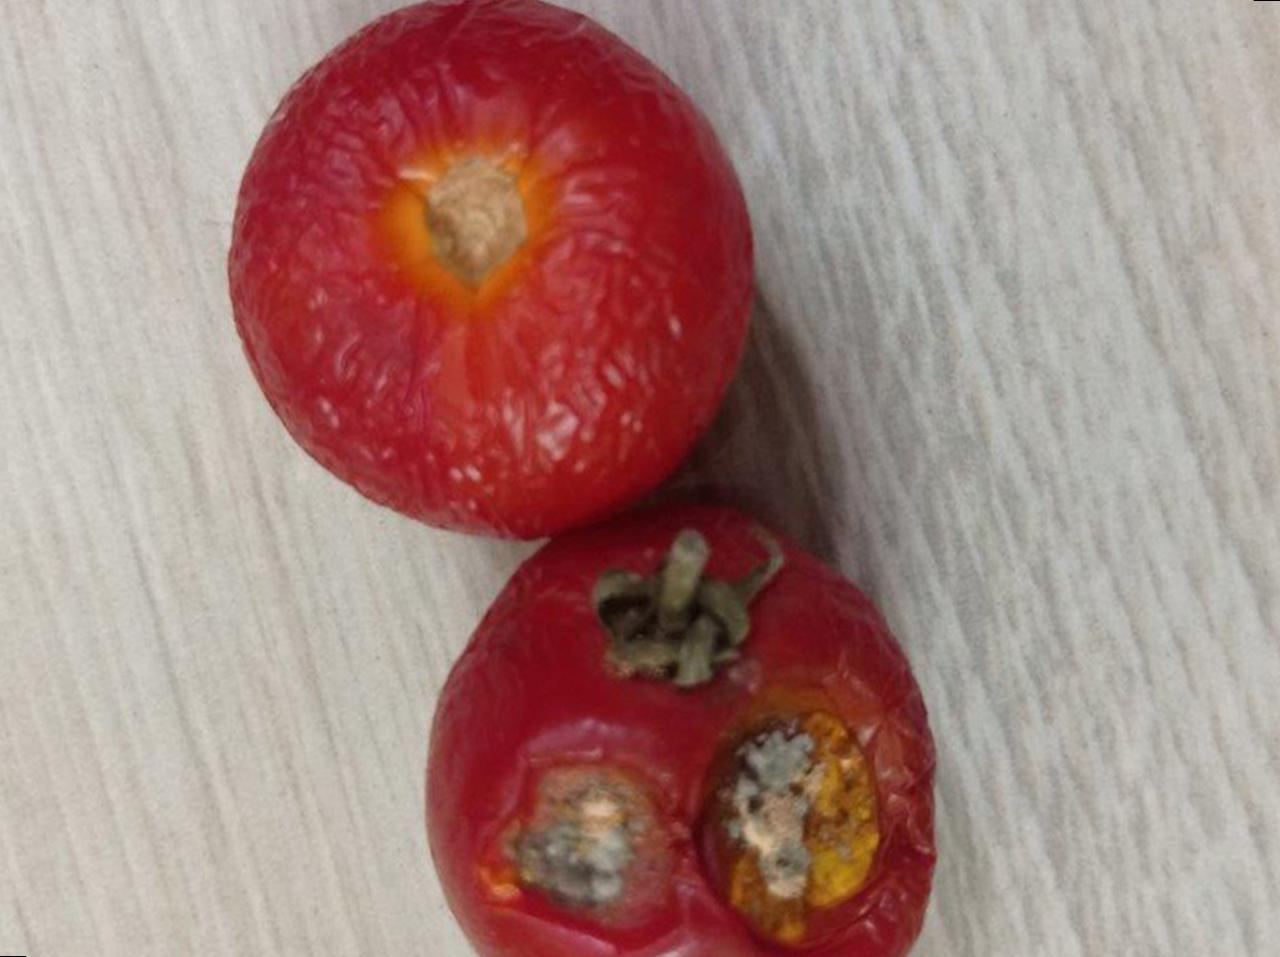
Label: Rotten